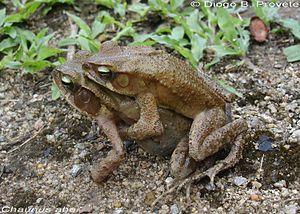
Rhinella abei est une espèce d'amphibiens de la famille des Bufonidae.